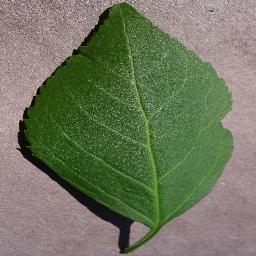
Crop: cherry
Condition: (including_sour)_healthy